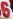
Number: 6